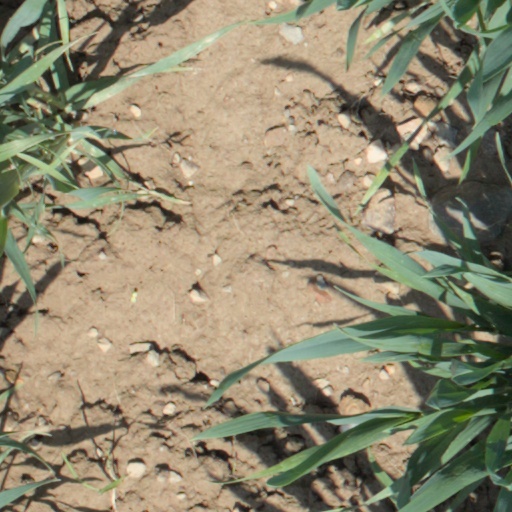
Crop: wheat